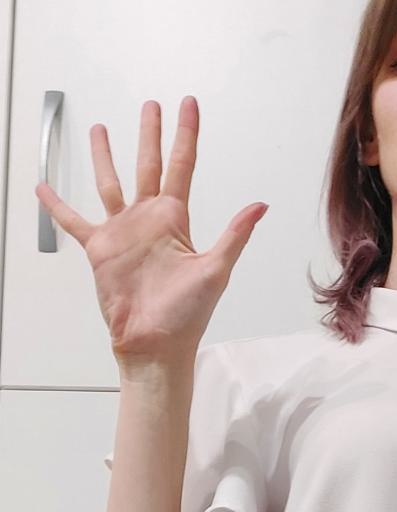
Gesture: palm